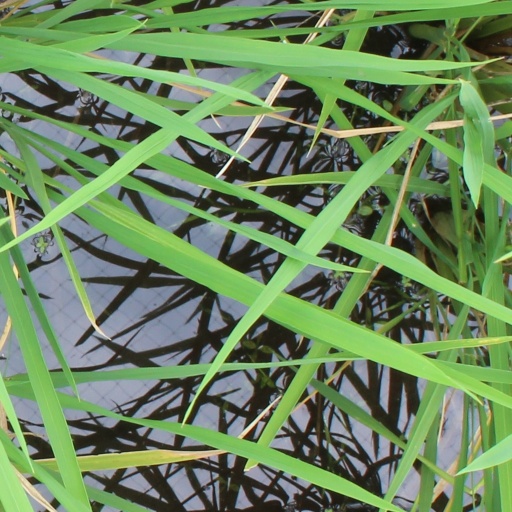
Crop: rice